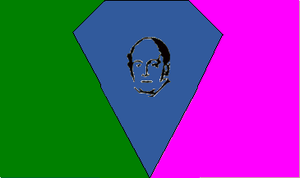
Andrés Bello est l'une des 20 municipalités de l'État de Trujillo au Venezuela. Son chef-lieu est Santa Isabel. En 2011, la population s'élève à 14 699 habitants.